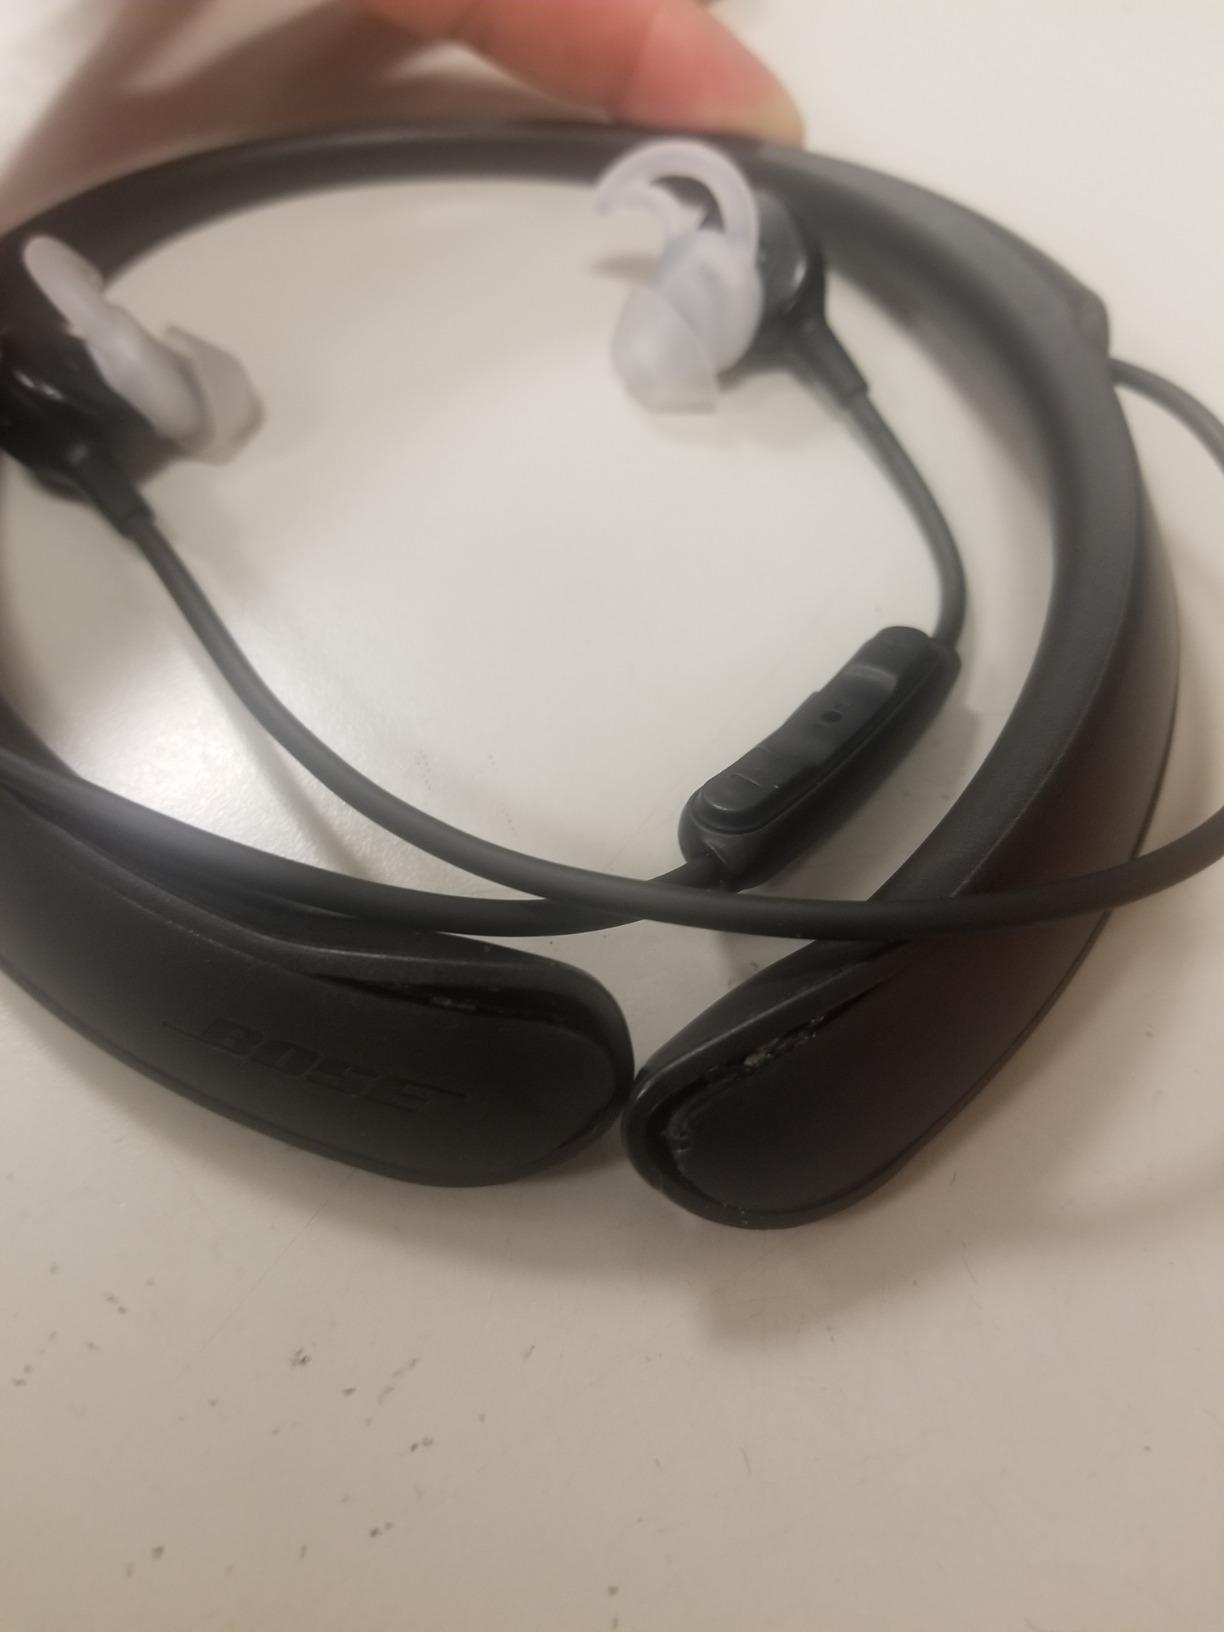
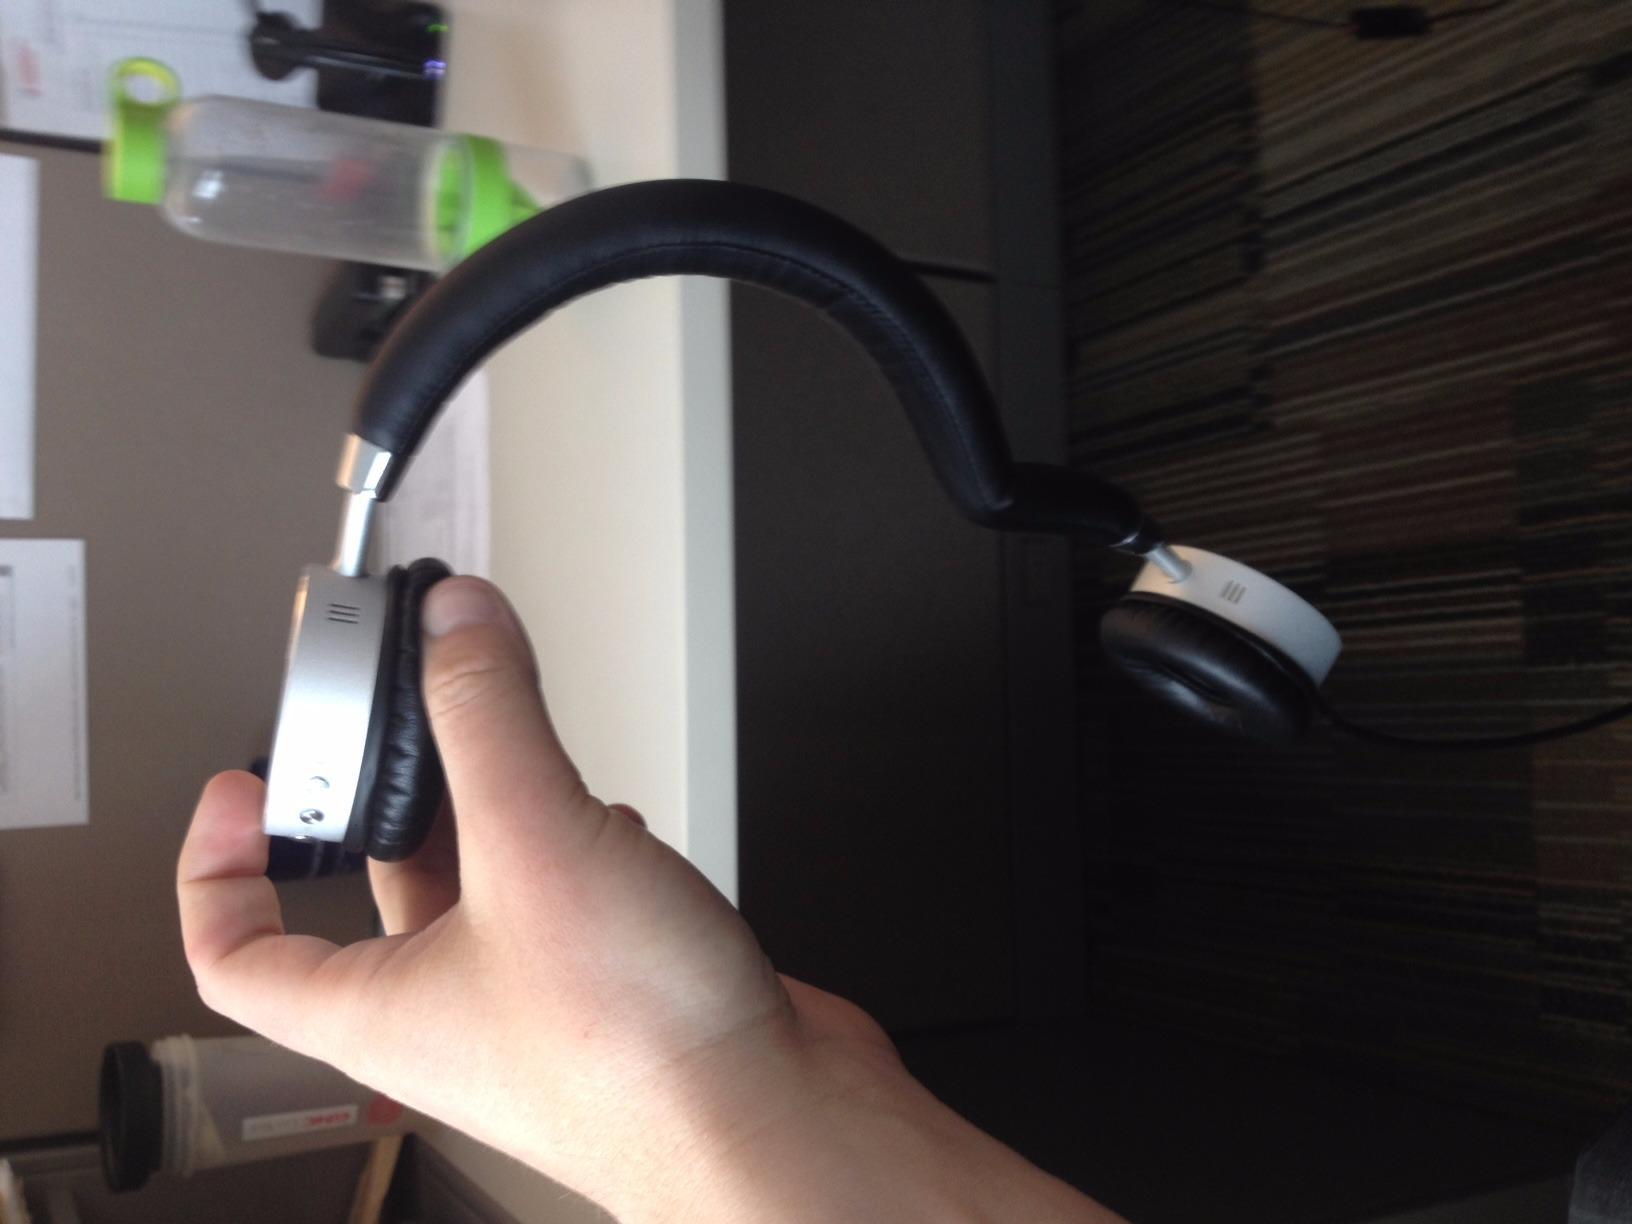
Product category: headphones
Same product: no